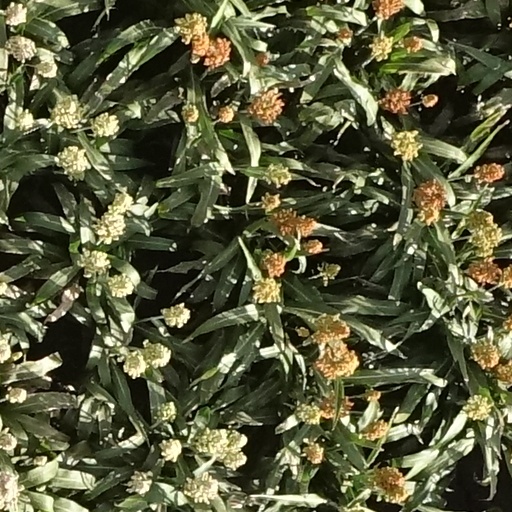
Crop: sorghum